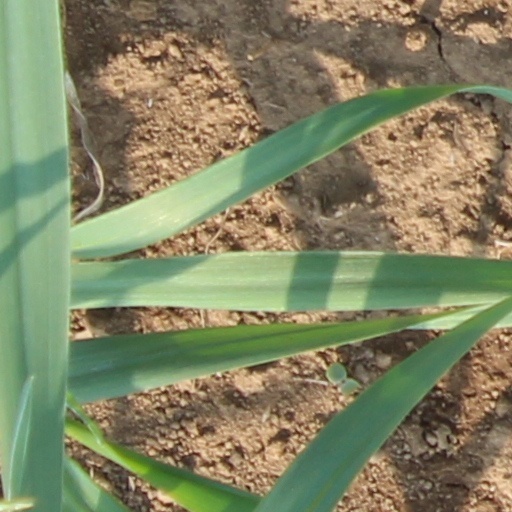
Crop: wheat